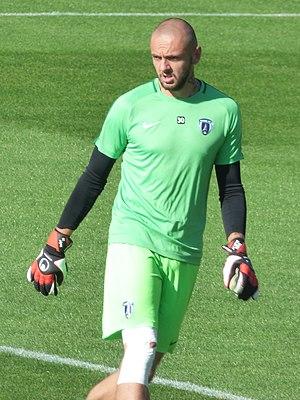
Anthony Maisonnial lors du match amical RC Lens / Paris FC, le 5 août 2020, au Stade Paul-Guerre de Billy-Montigny.